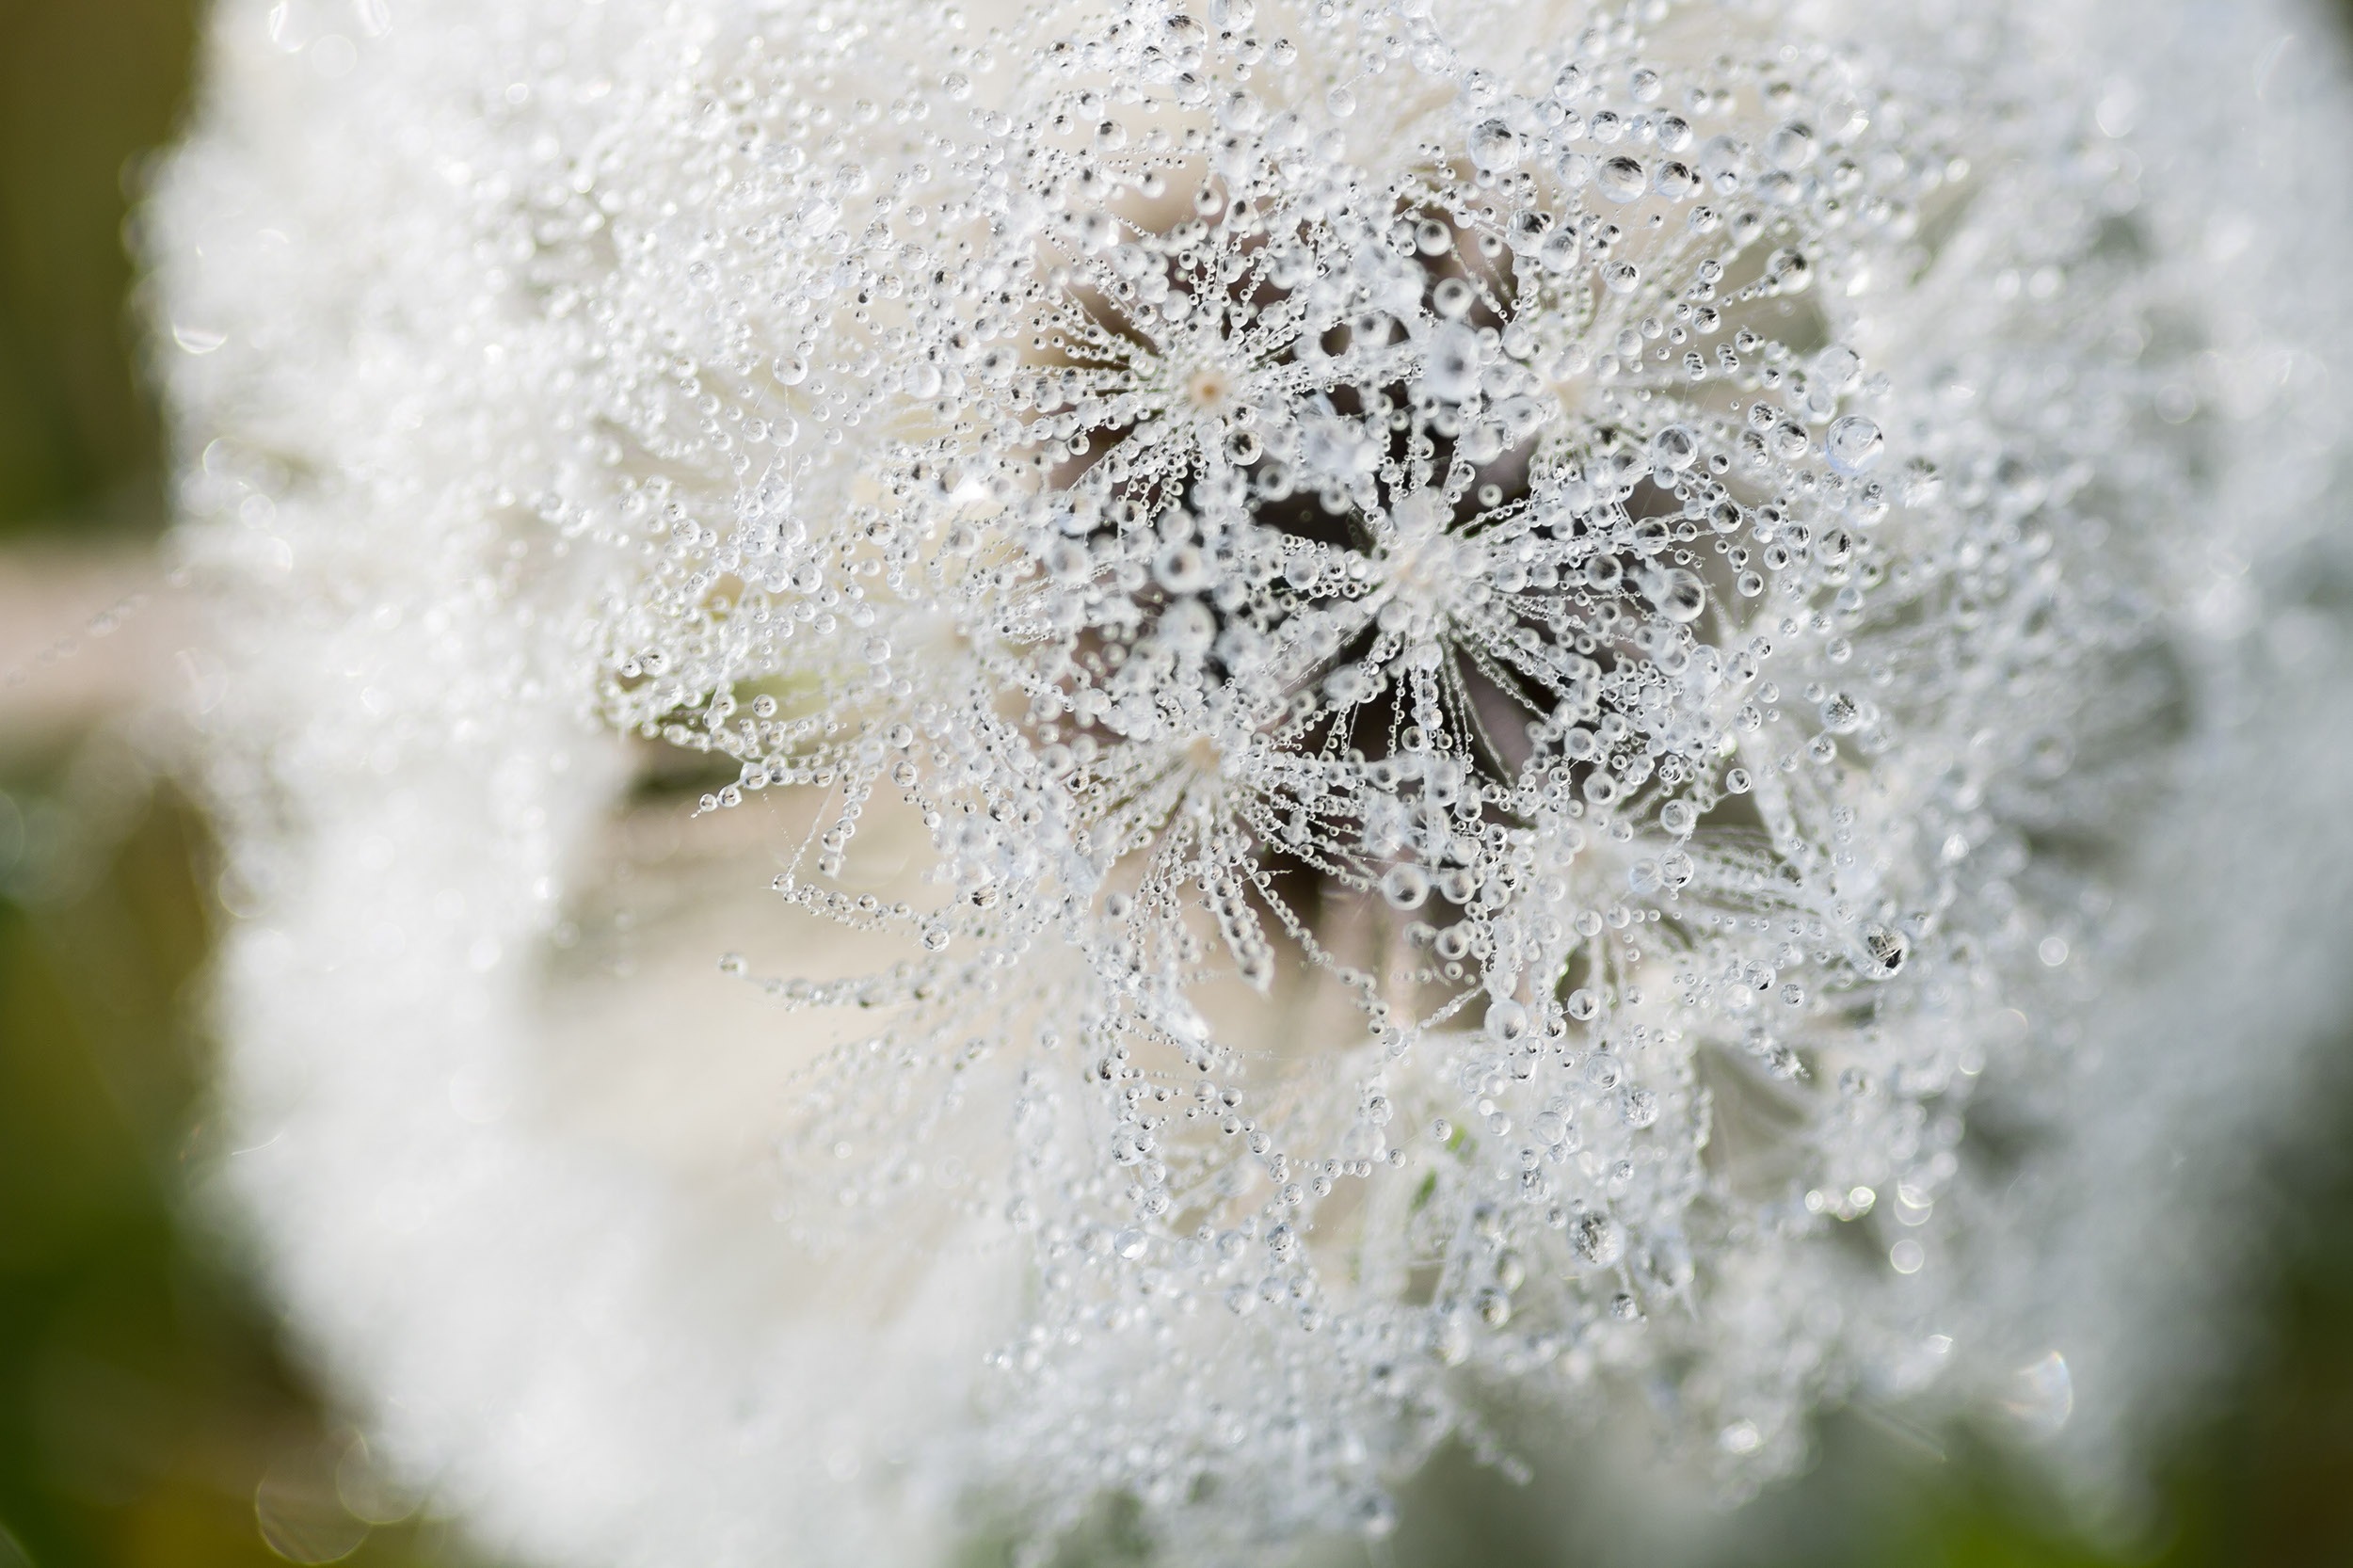
water, nature, grass, branch, snow, winter, dew, plant, photography, dandelion, sunlight, leaf, flower, frost, green, flora, drip, close up, moisture, freezing, morgentau, macro photography, daisy family, plant stem